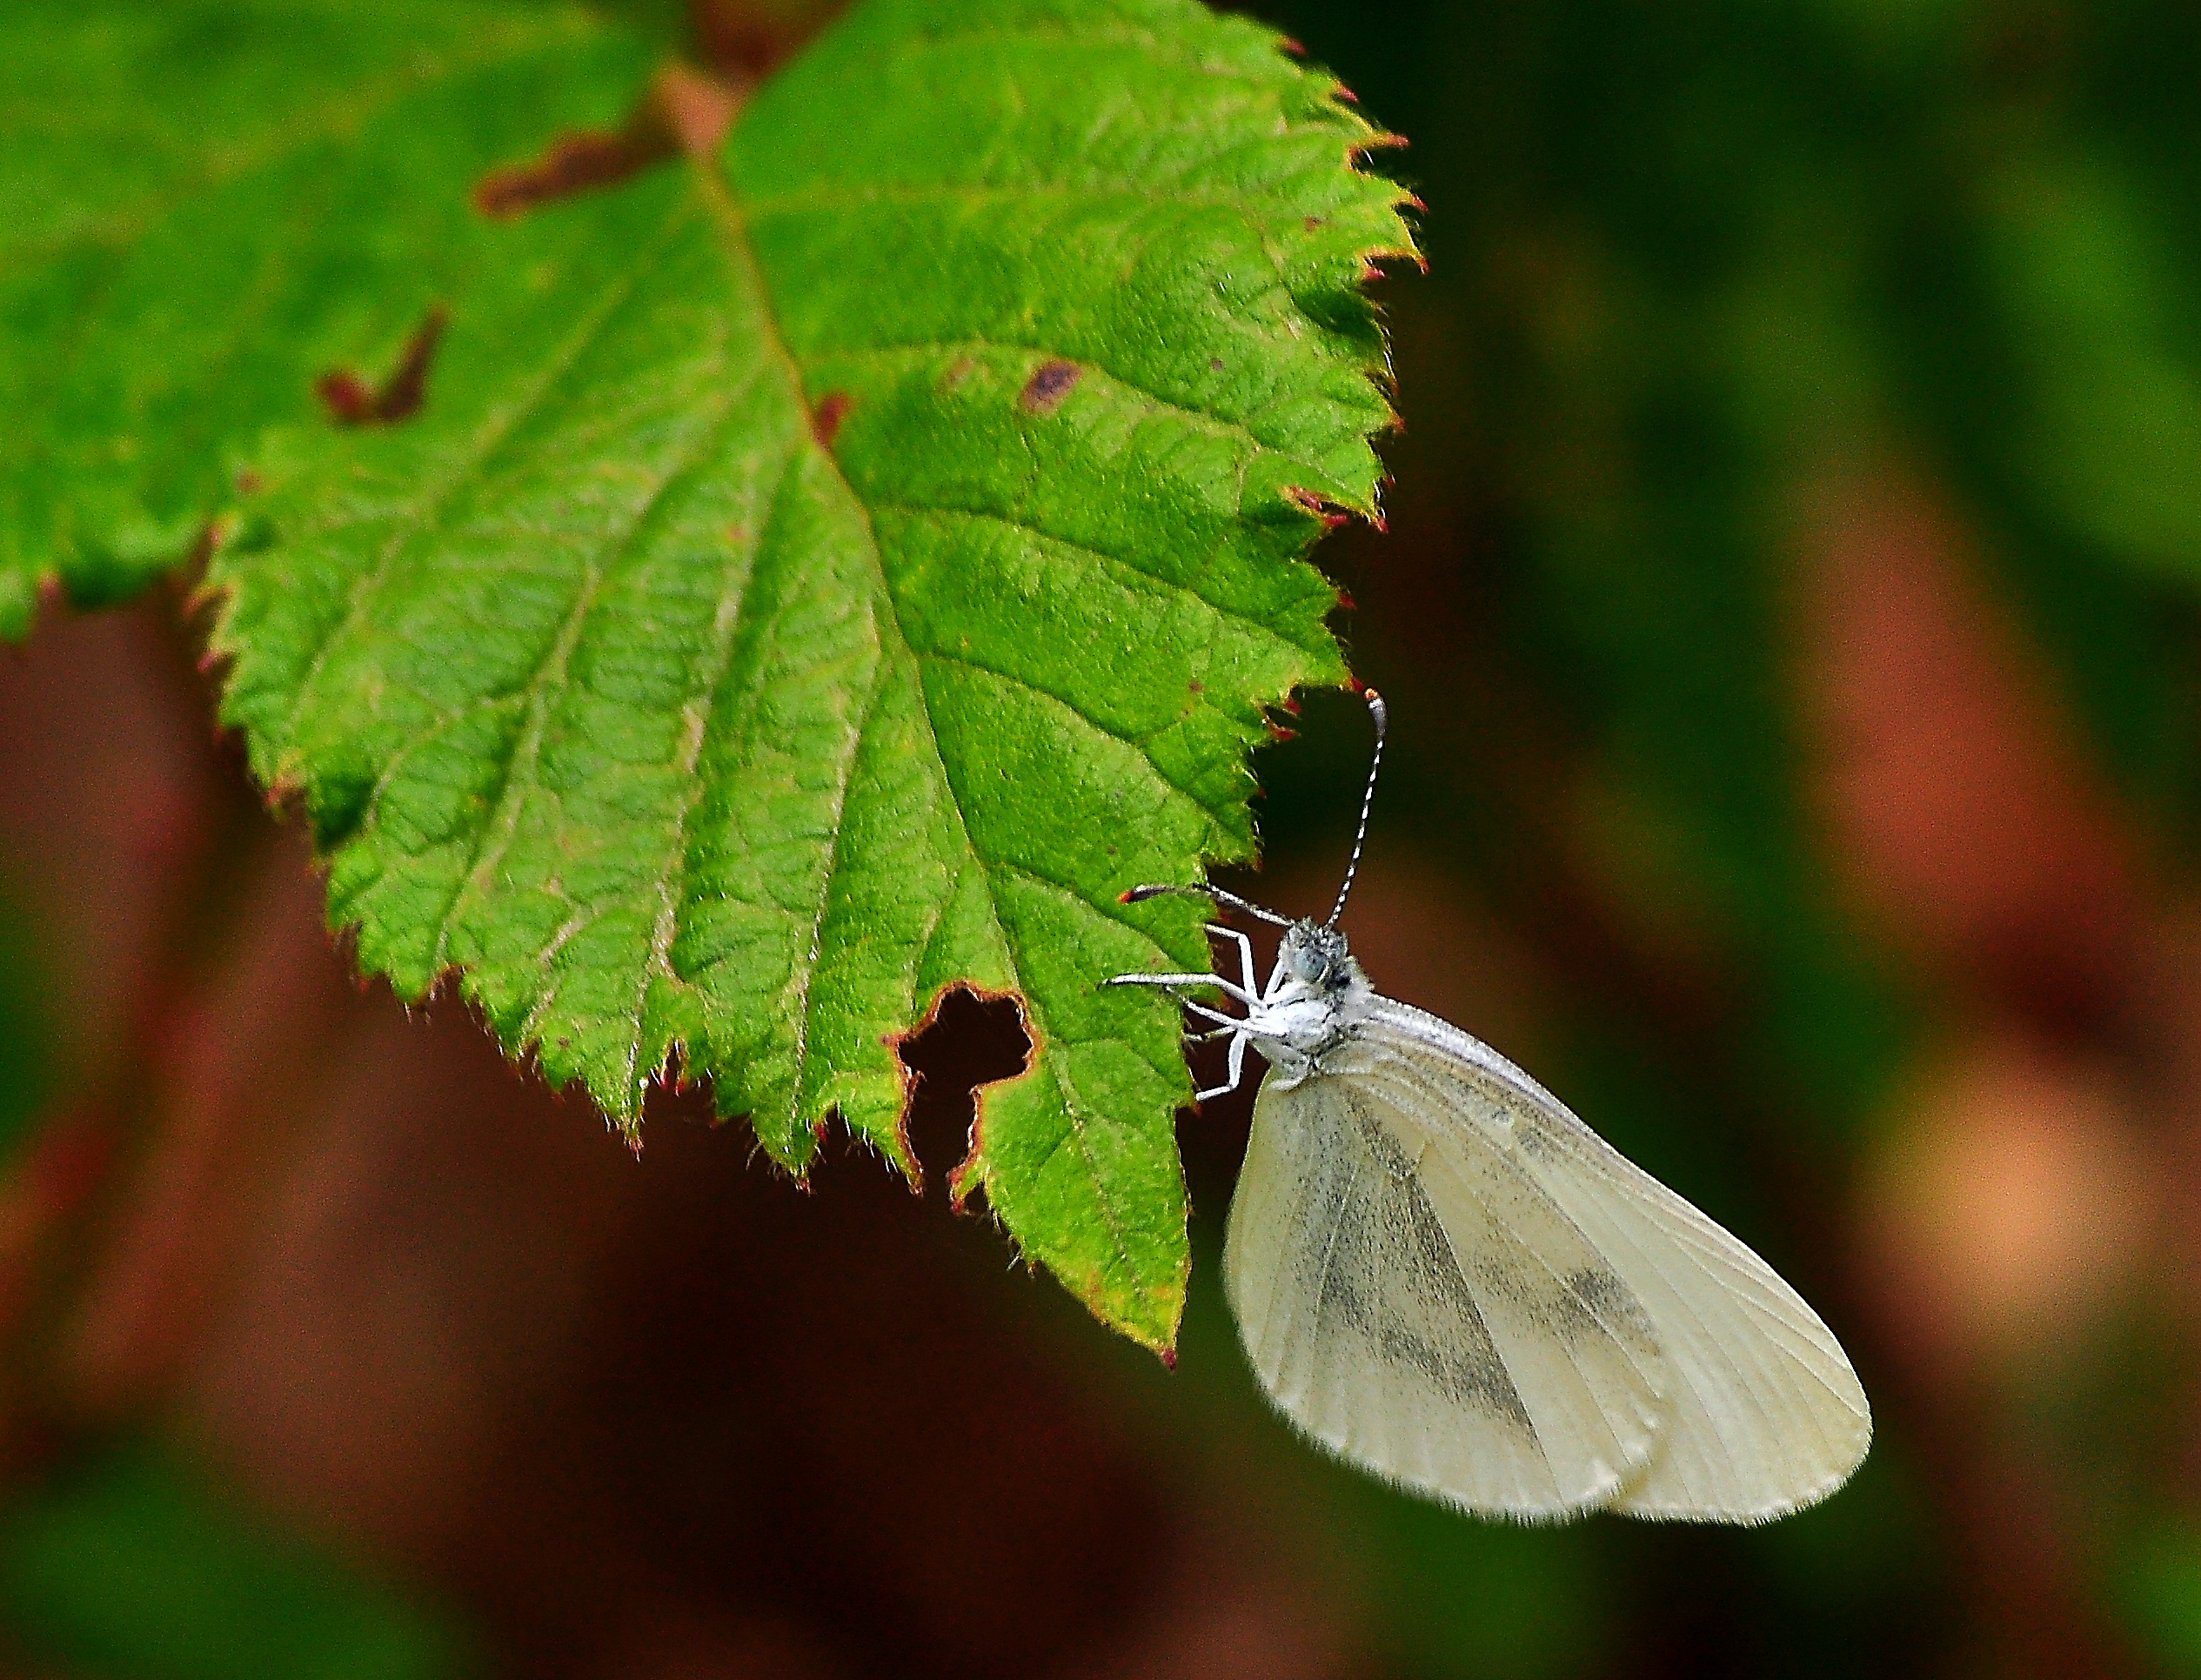
nature, plant, photography, leaf, flower, green, insect, macro, botany, nikon, butterfly, flora, fauna, invertebrate, close up, animals, naturaleza, nectar, pieridae, d90, ggl1, animales, mariposas, bgndaxd, macro photography, arthropod, leptideasinapis, moths and butterflies, lycaenid